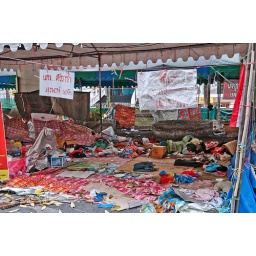
Destruction and chaos is visible everywhere in our neighborhood after the violent end of the red shirt protests